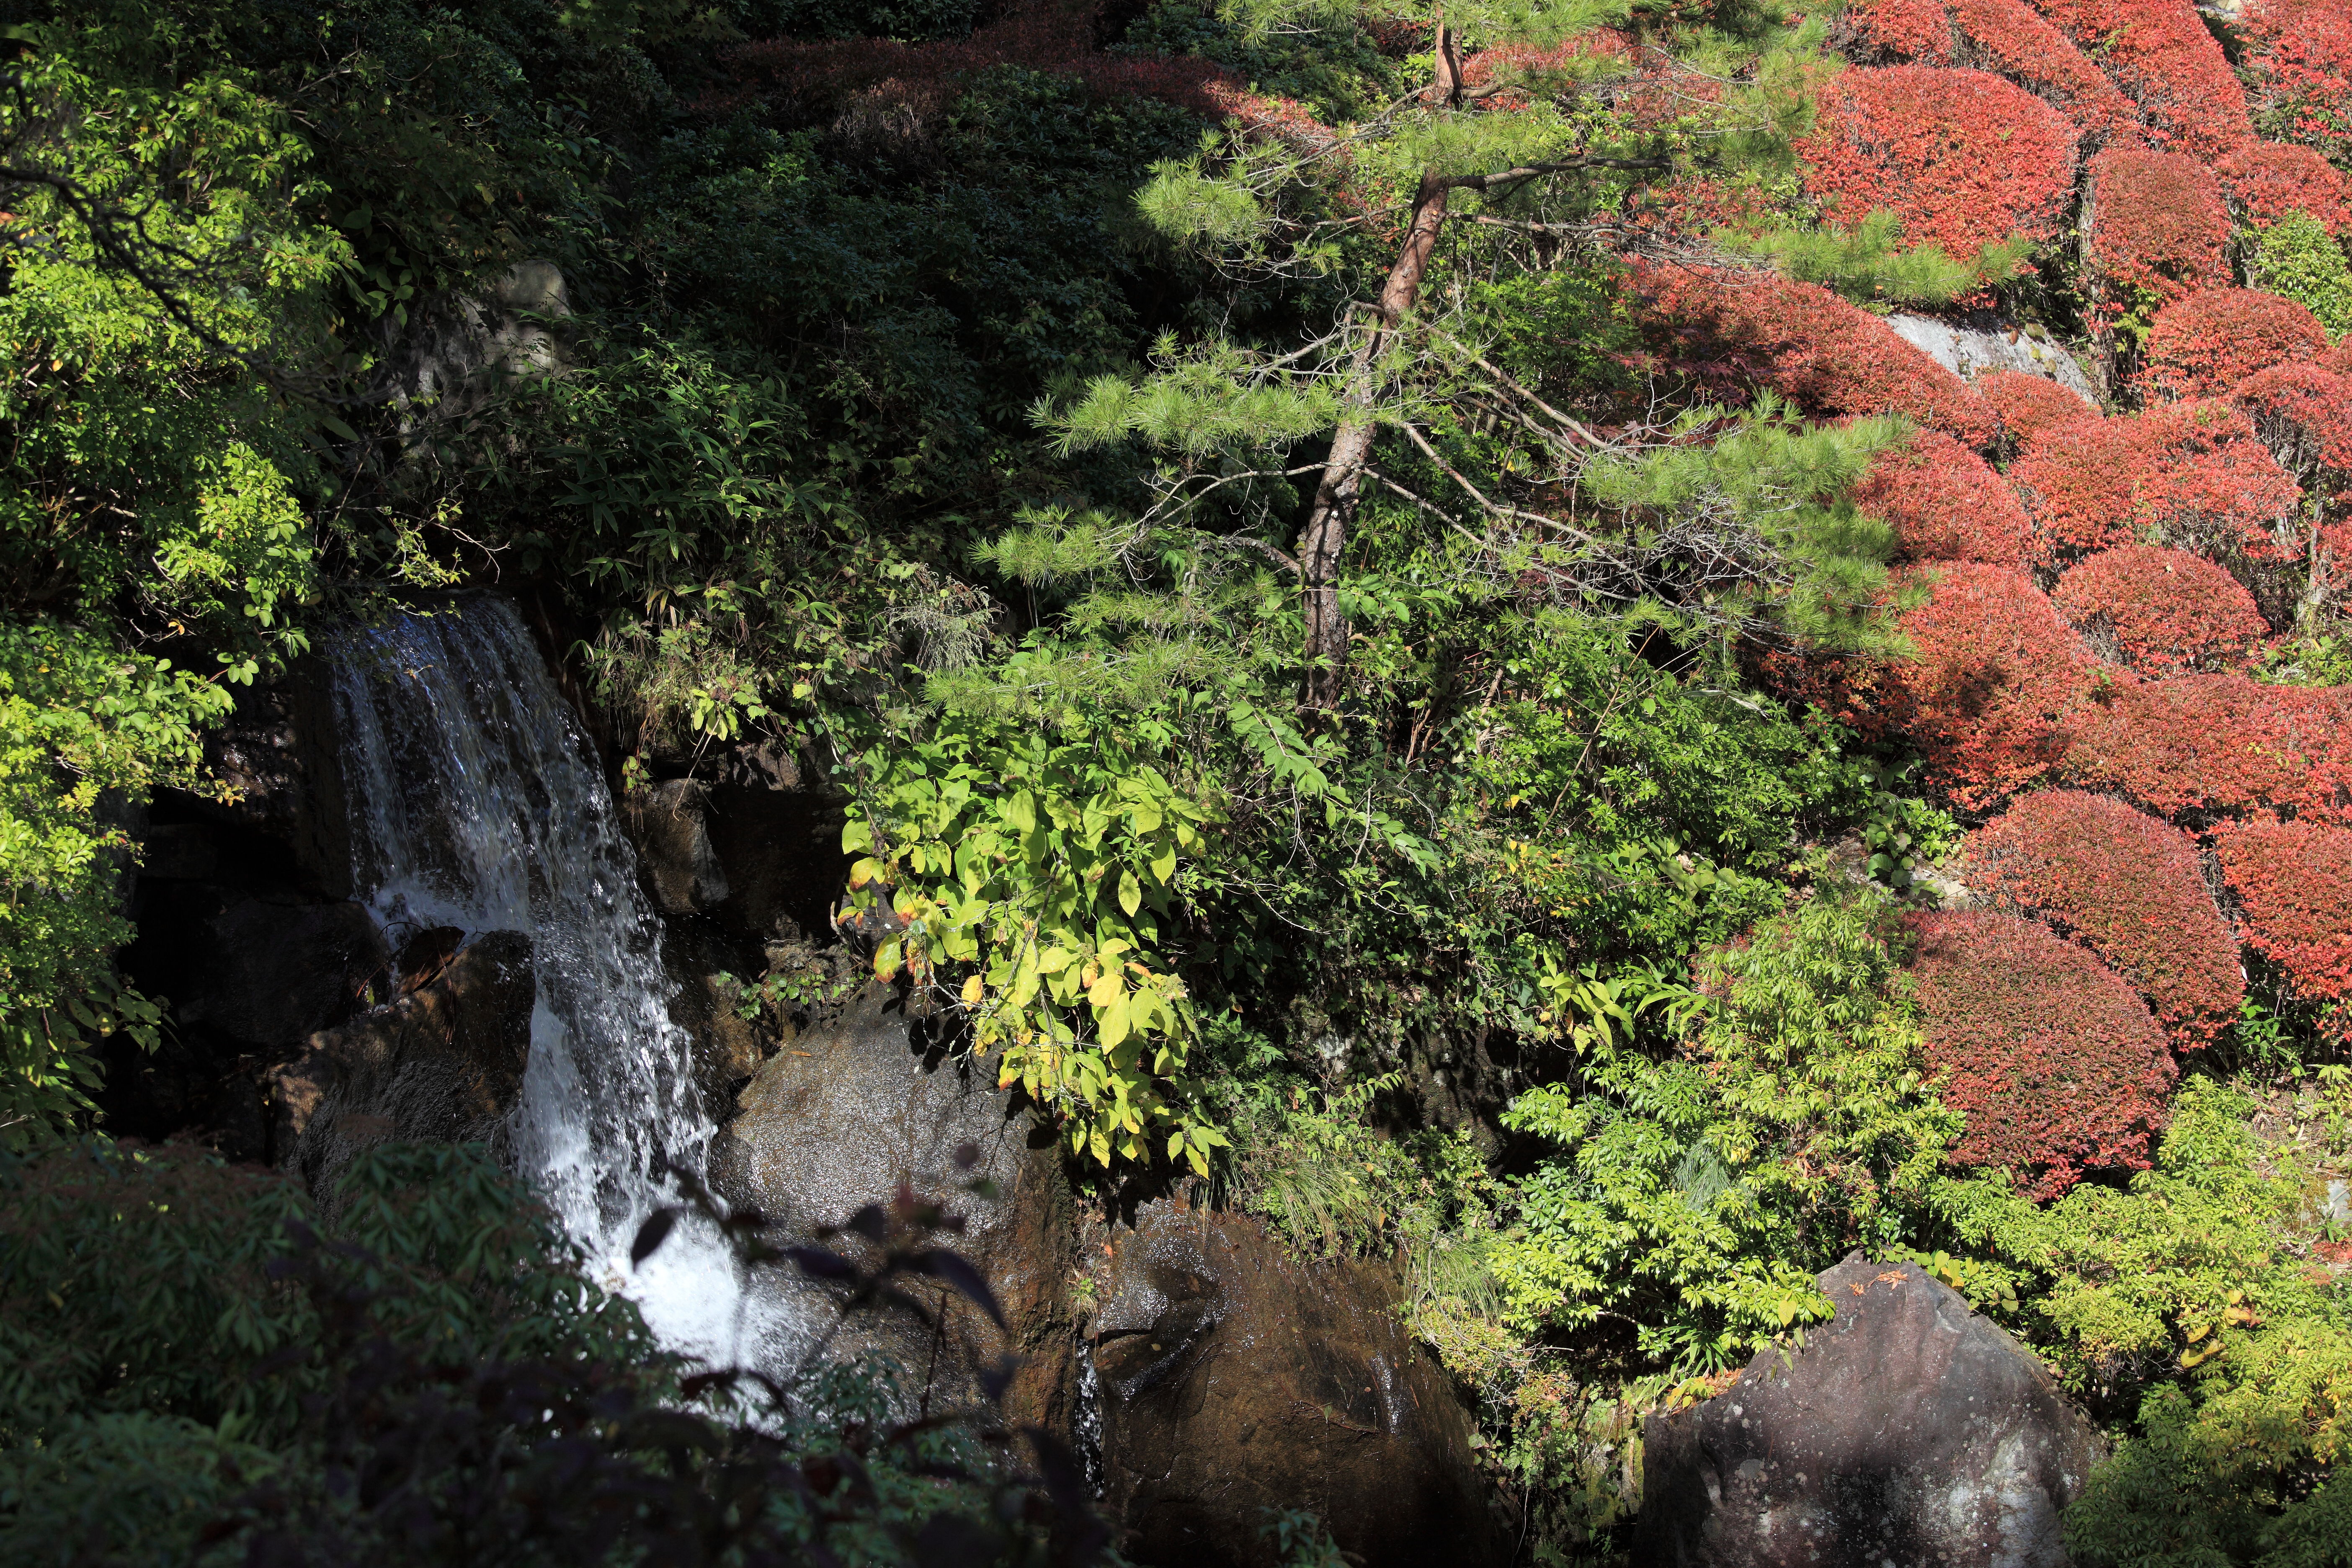
tree, nature, forest, rock, waterfall, wilderness, plant, leaf, fall, flower, river, stream, high, jungle, autumn, park, botany, garden, flora, cool image, japanese, vegetation, rainforest, shrine, tochigi, 5d, style, hires, woodland, habitat, i, markii, water feature, hi, res, resolution, kanuma, furuminejinja, kohohen, natural environment, woody plant